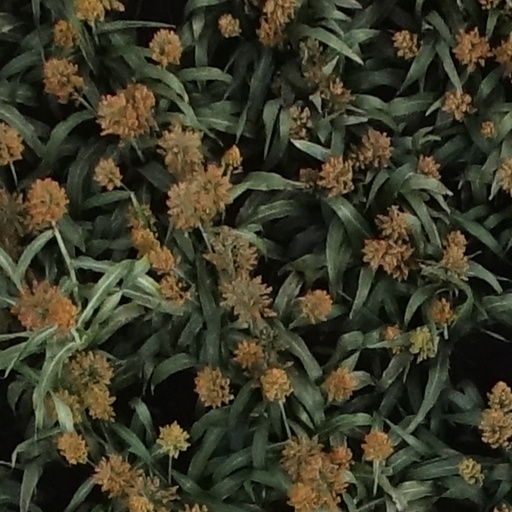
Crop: sorghum